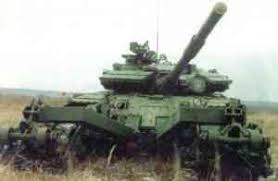
Label: T-64